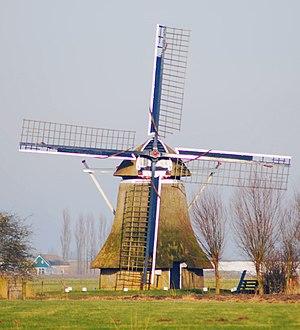
Kollumerpomp est un village de la commune néerlandaise de Noardeast-Fryslân, situé dans la province de Frise.
Cet article recense les moulins à vent de la province de Frise, aux Pays-Bas.